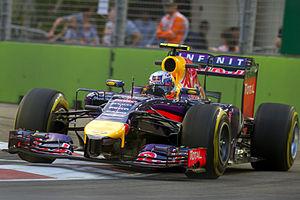
Red Bull Racing est une société britannique qui engage l'écurie Red Bull Racing qui dispute le championnat du monde de Formule 1 sous licence autrichienne depuis 2007. L'écurie est fondée en 2005 avec le rachat par Red Bull de l'écurie Jaguar Racing. De 2010 à 2013, grâce à Mark Webber et Sebastian Vettel, Red Bull Racing remporte avec un moteur V8 Renault quatre titres de champion du monde des constructeurs tandis que Sebastian Vettel est couronné quatre fois de suite chez les pilotes.